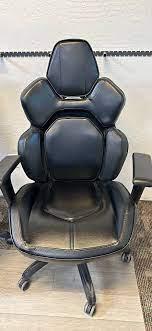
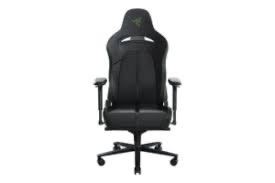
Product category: items_chair
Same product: no